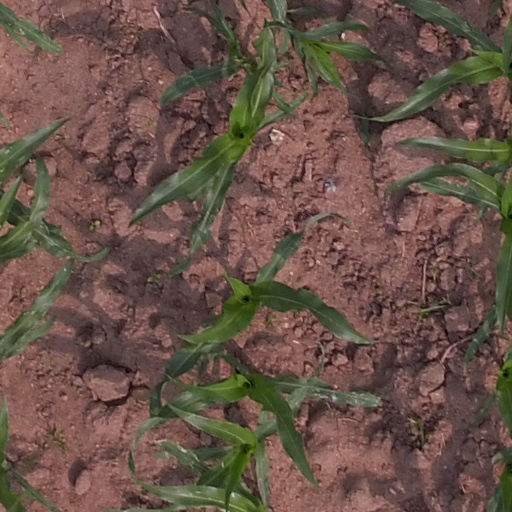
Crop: maize; corn